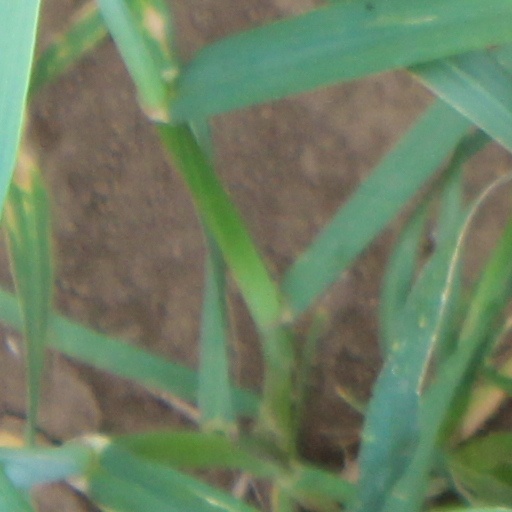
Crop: wheat